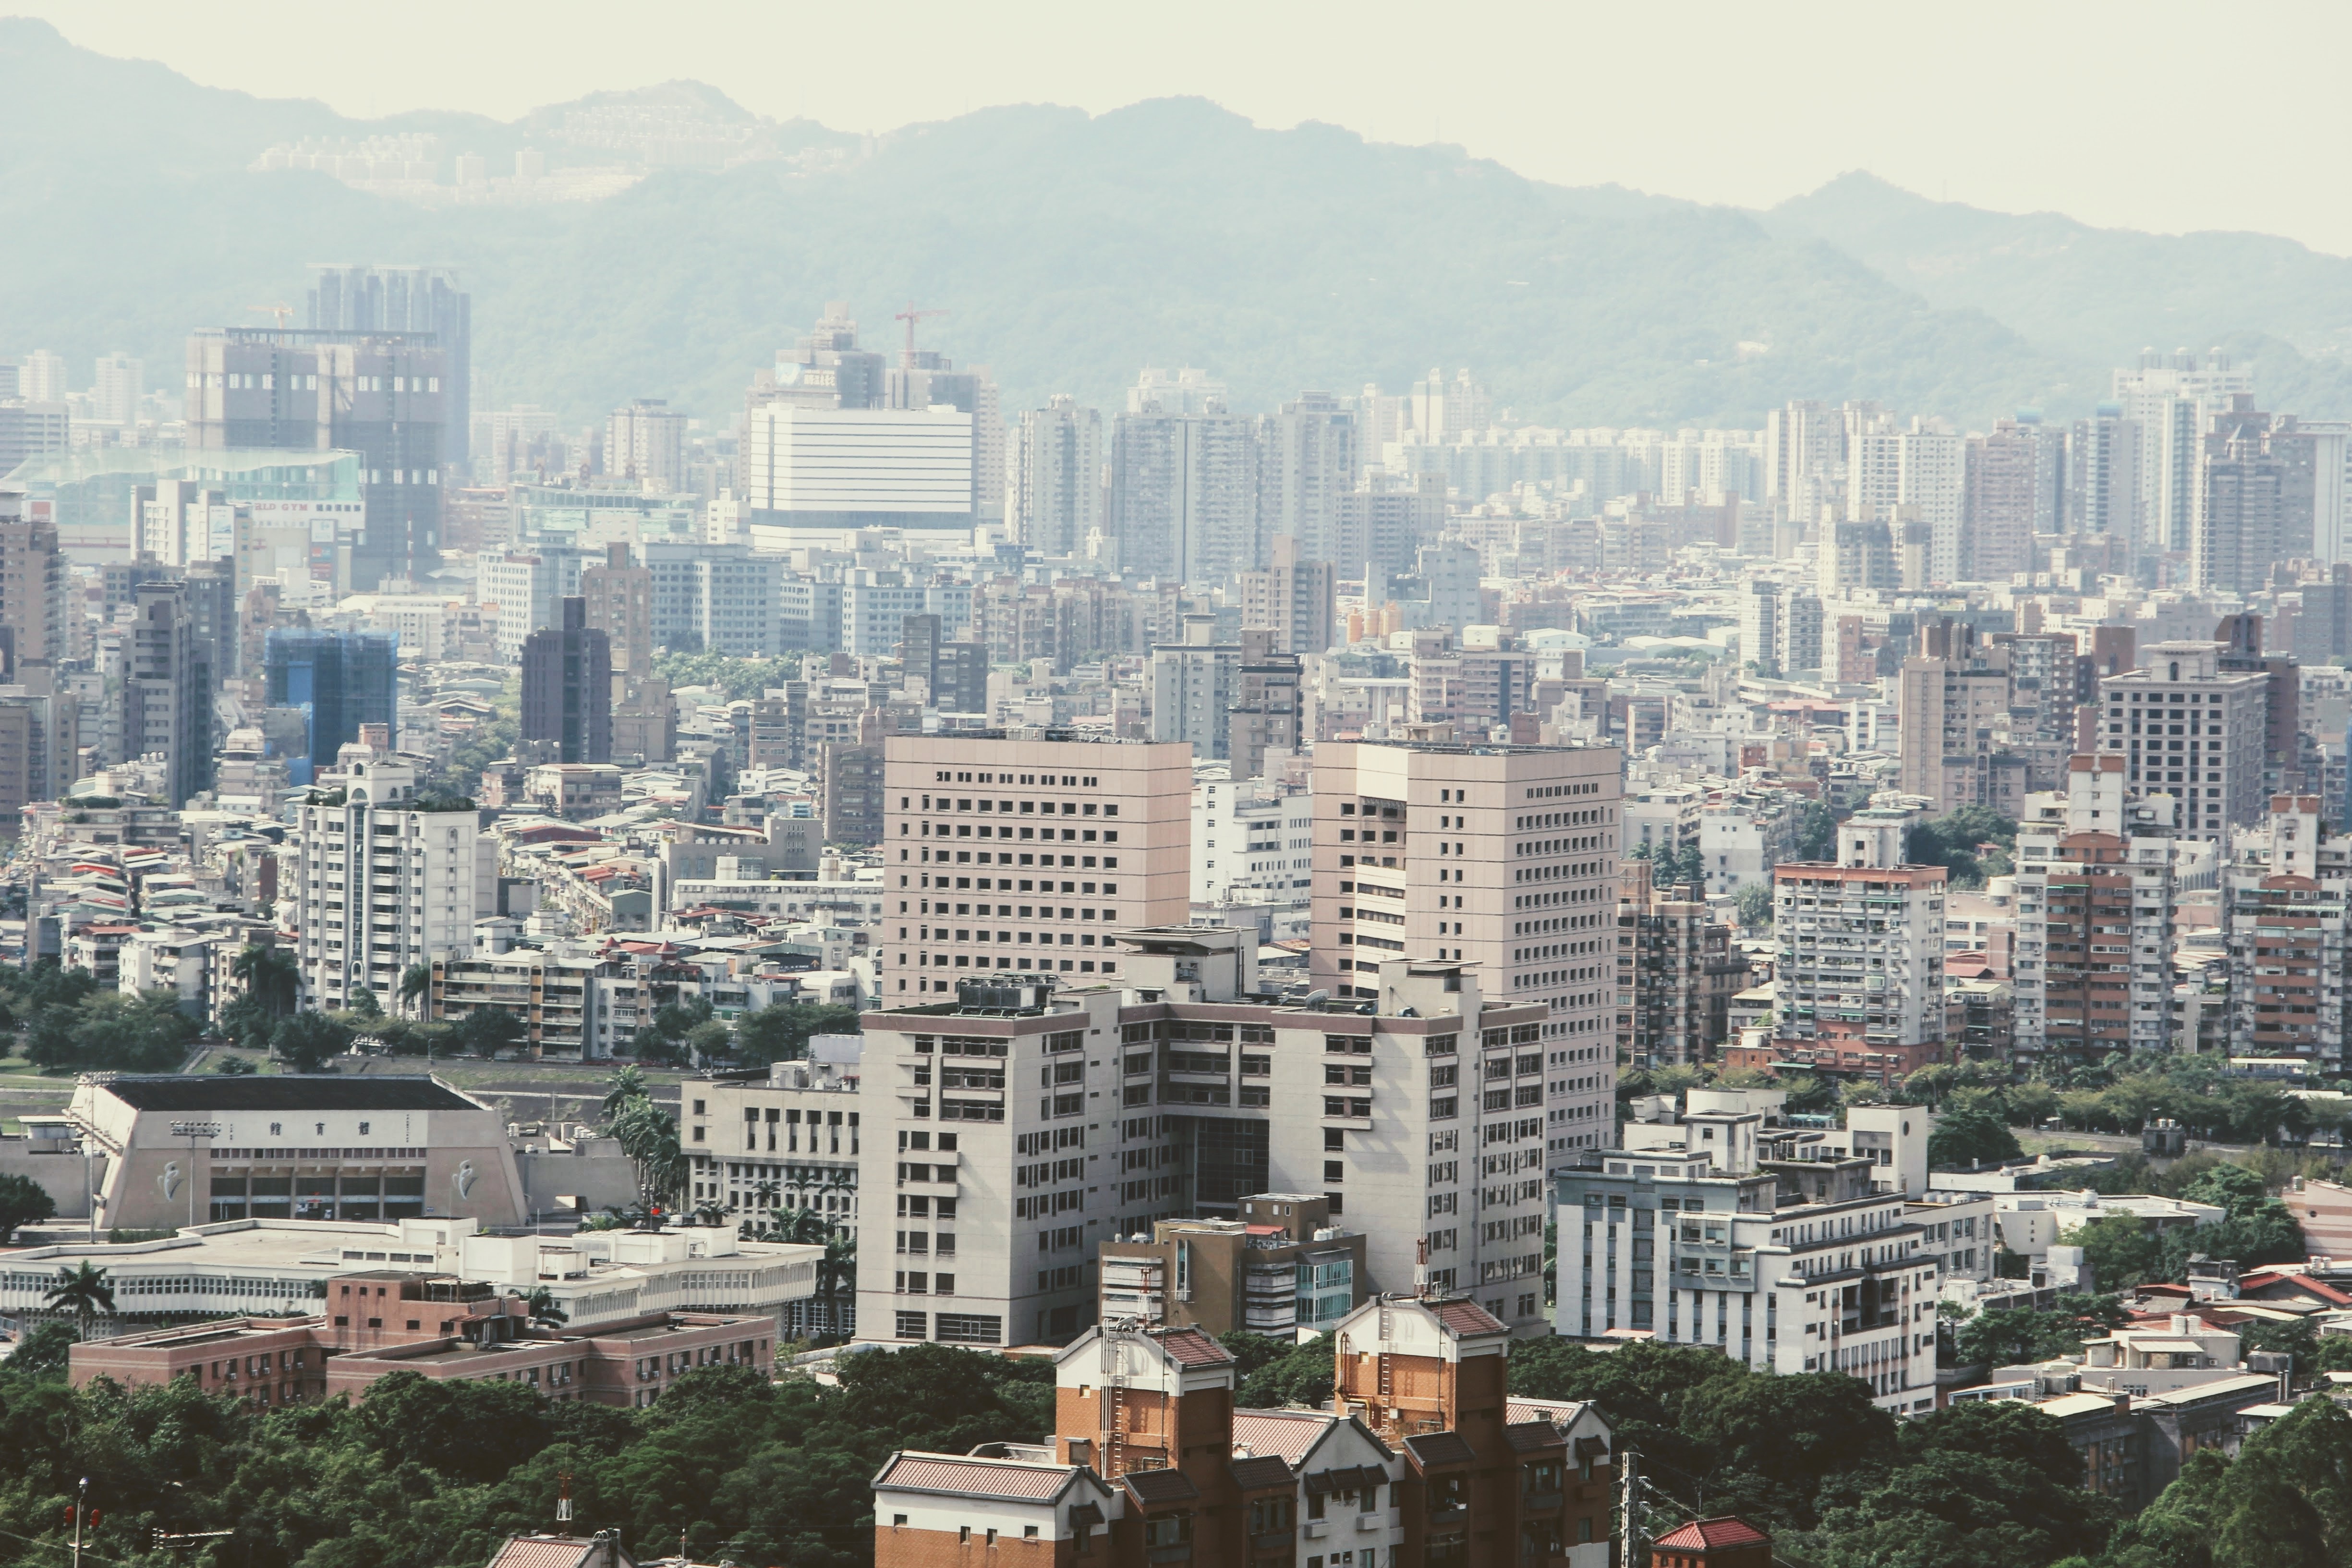
horizon, skyline, interior, city, skyscraper, cityscape, downtown, suburb, construction, tower, tower block, ball, outlook, taipei, taiwan, china, metropolis, 101, neighbourhood, bird's eye view, aerial photography, urban area, residential area, taipei 101, geographical feature, atmospheric phenomenon, human settlement, atmosphere of earth, metropolitan area, earthquake proof